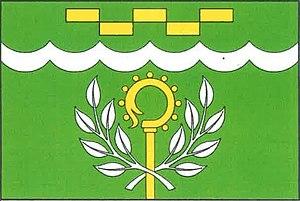
Jivno est une commune du district de České Budějovice, dans la région de Bohême-du-Sud, en République tchèque. Sa population s'élevait à 376 habitants en 2020.